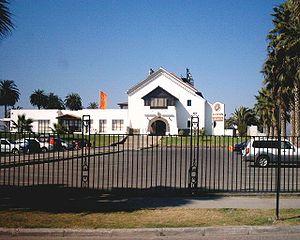
Coquimbo est une ville et une commune du Chili capitale de la province d'Elqui, elle-même située dans la région de Coquimbo. C'est un port donnant sur l'océan Pacifique, situé au sud de La Serena, la capitale de la région.